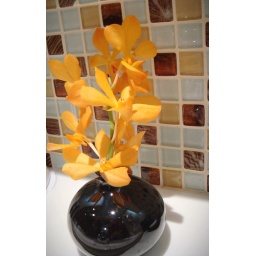
Sometimes, it's the small stuffs that leave great impression. This small pot of flower was placed in the bathroom.